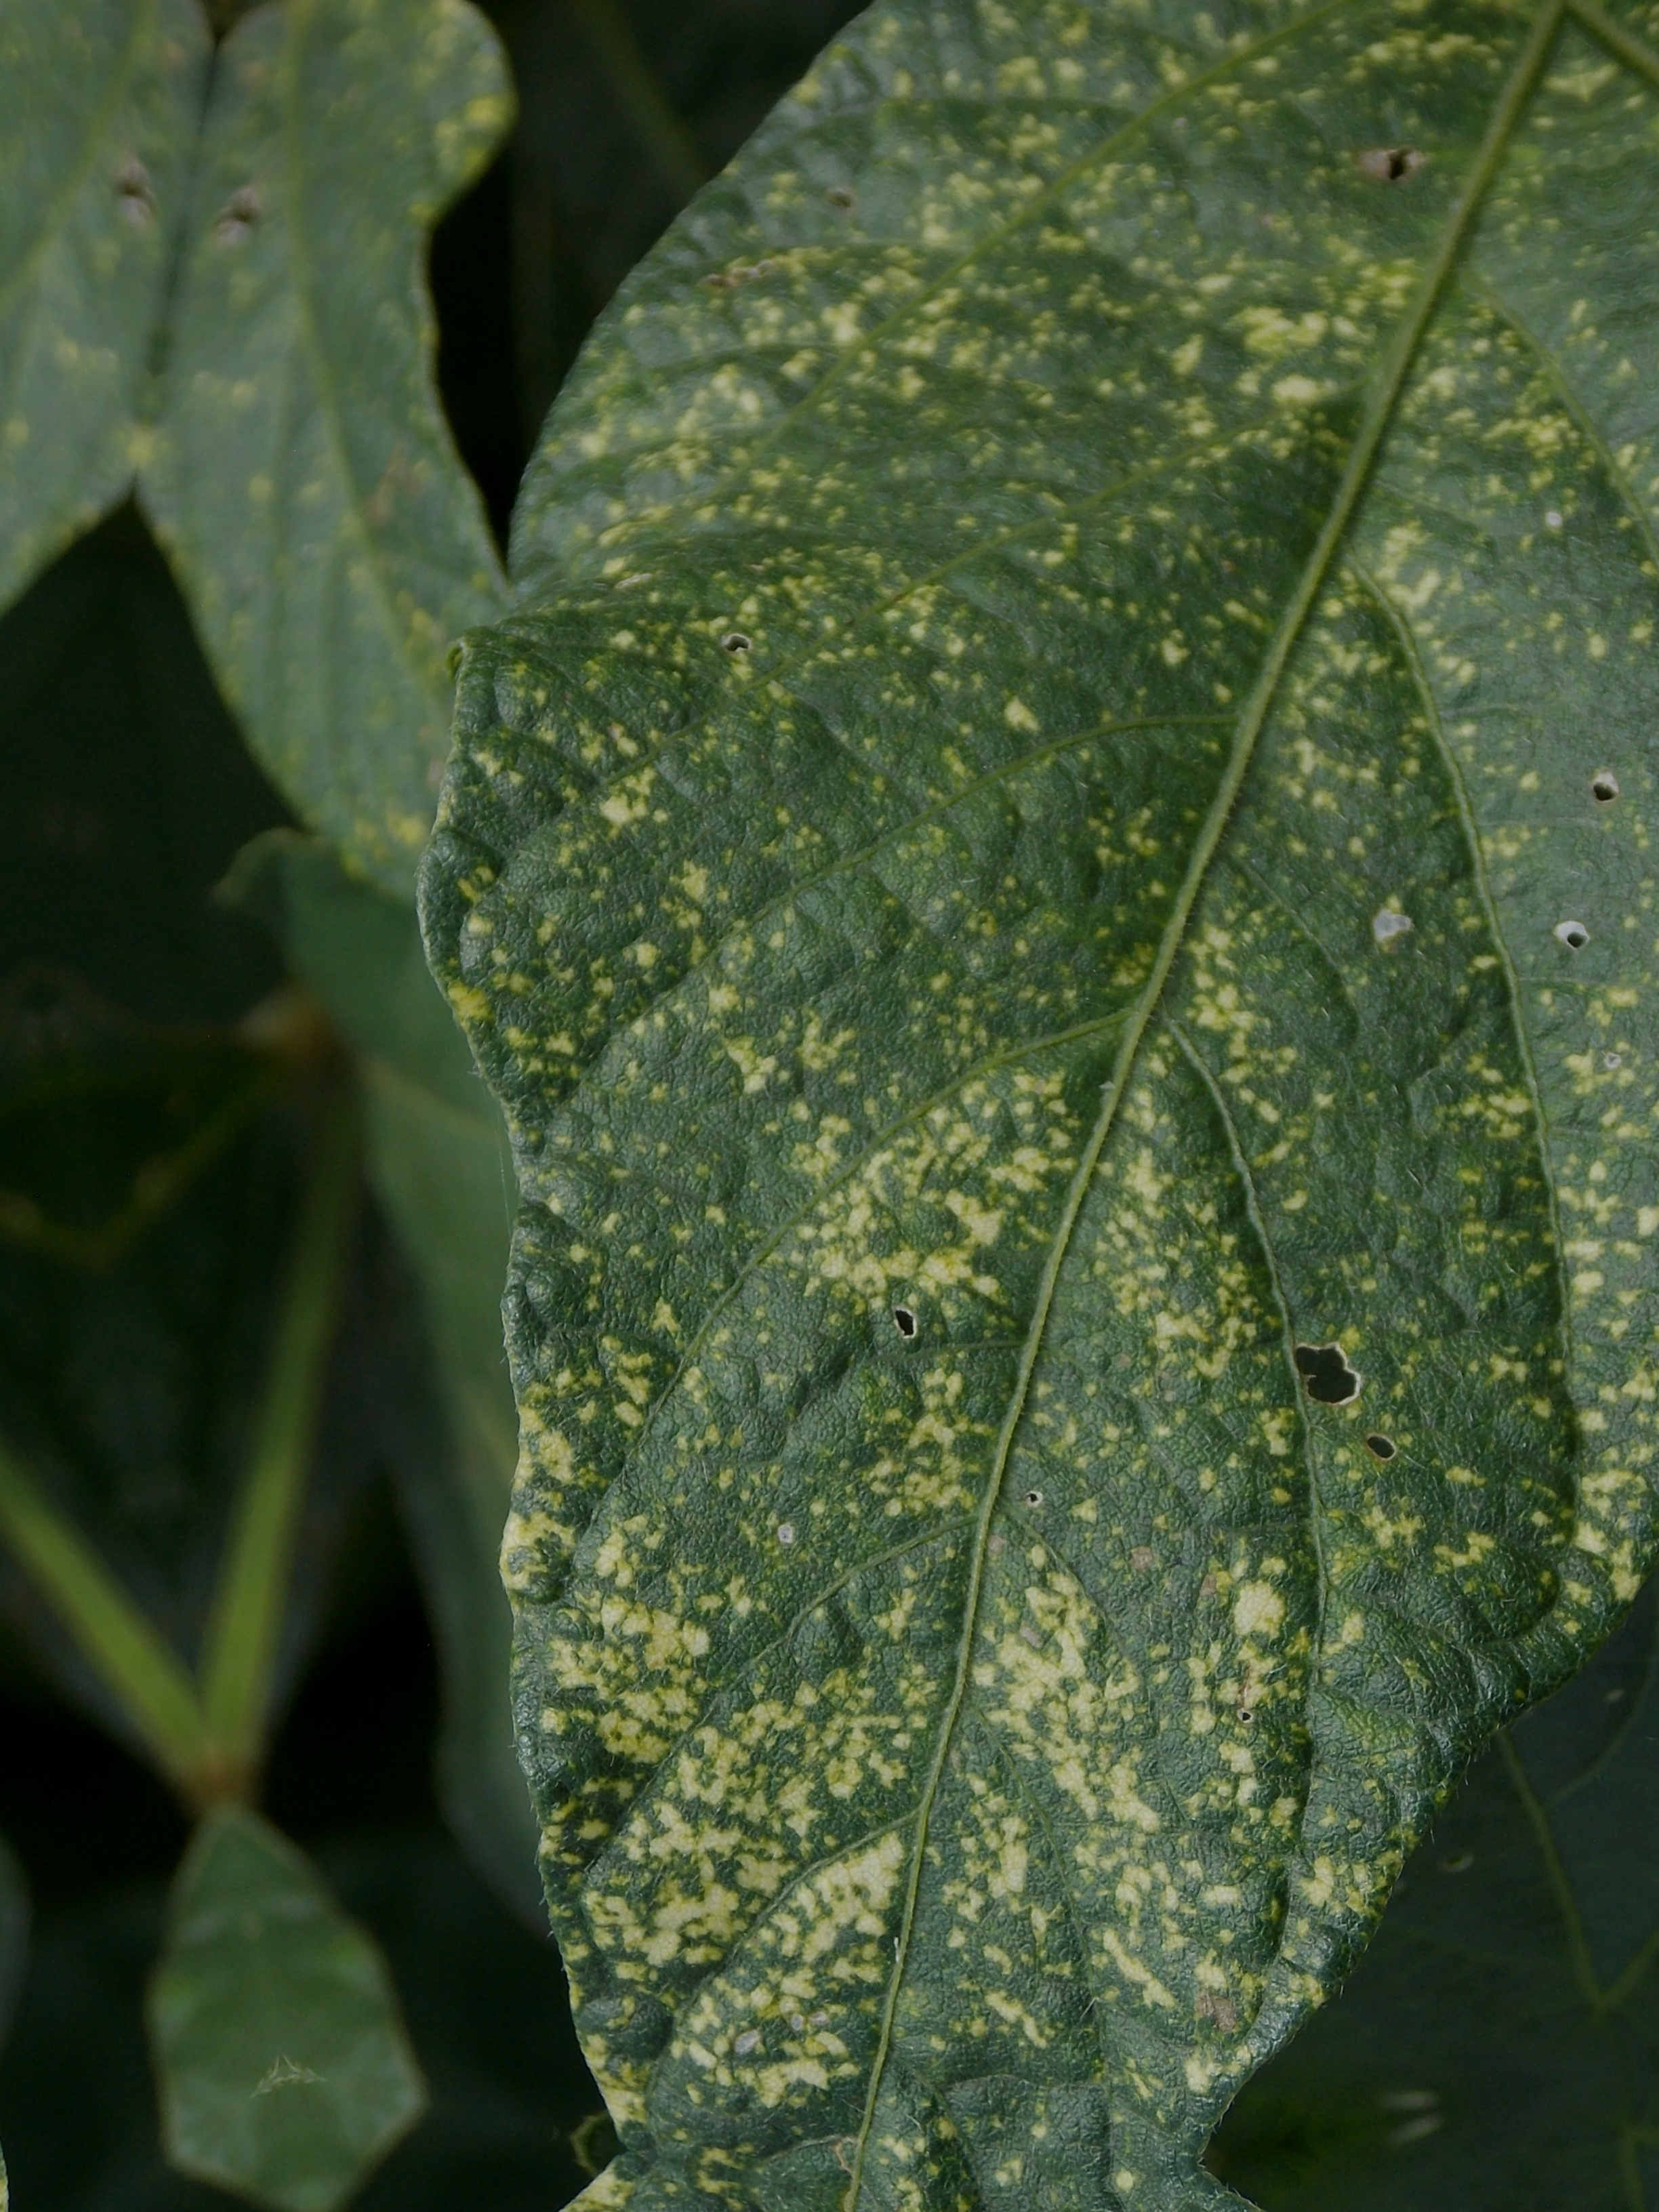
Label: Disease